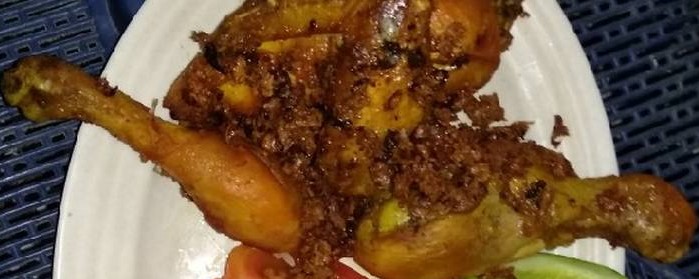
Label: ayam_goreng